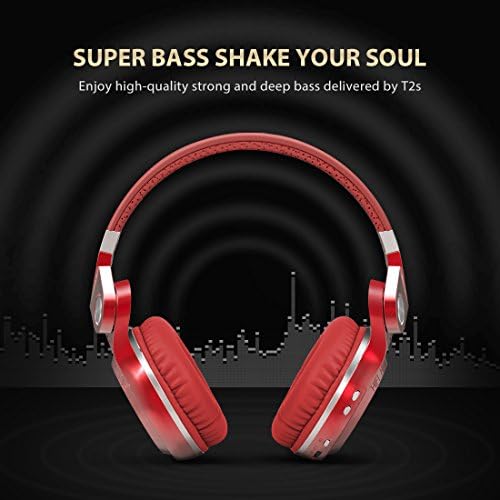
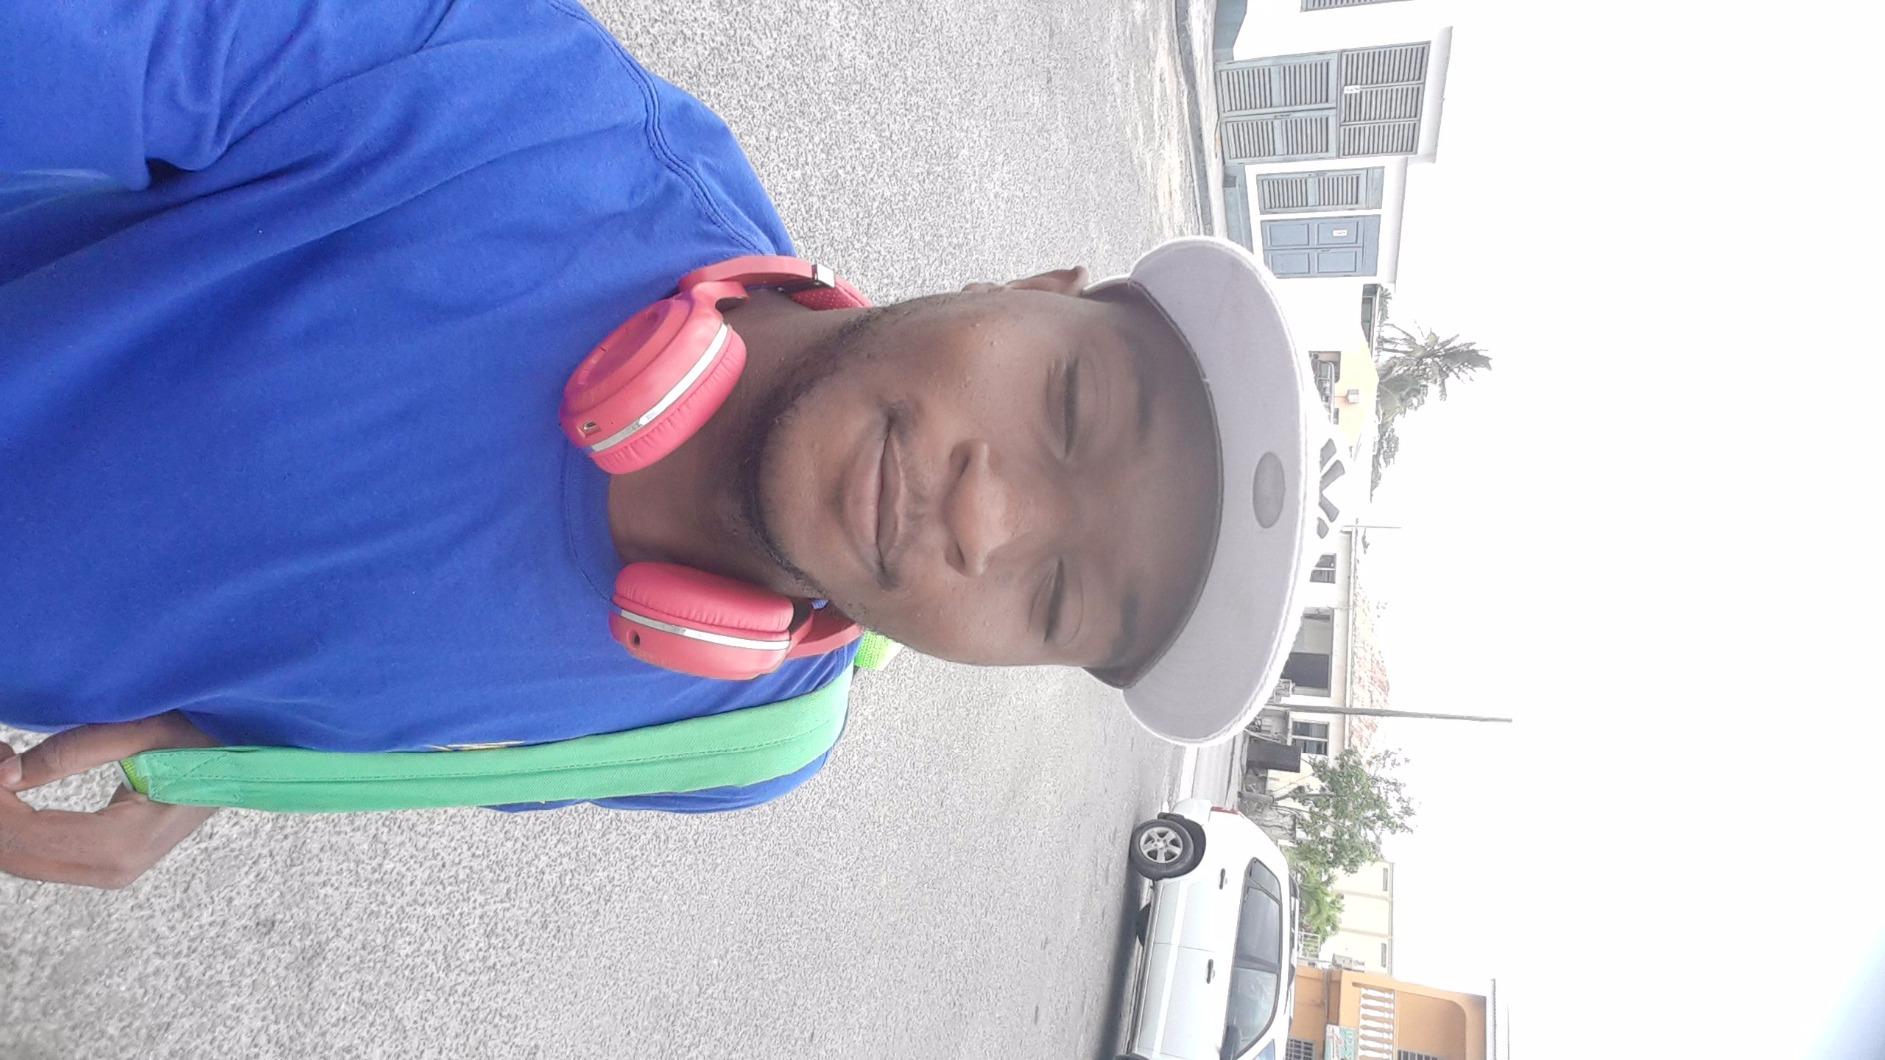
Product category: headphones
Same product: yes